The Pineapple Thief

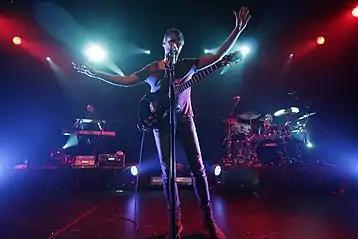
The Pineapple Thief playing at Lunario in Mexico City (2019)

In May 2008, the Pineapple Thief helped relaunch the Kscope label with their seventh studio album, "Tightly Unwound". They also released a mini-documentary film on their website, featuring interviews and two exclusive live tracks.